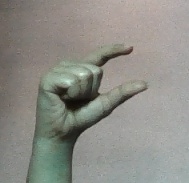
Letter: dal